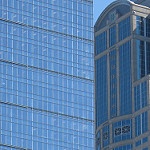
Label: buildings